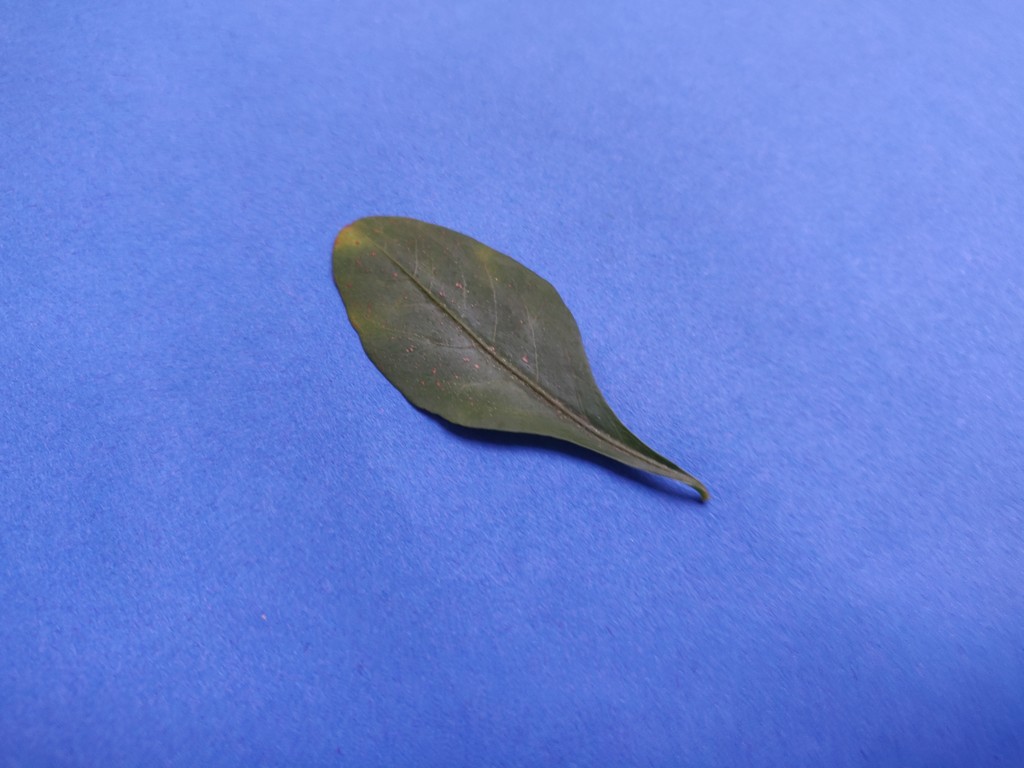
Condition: Unhealthy
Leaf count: single
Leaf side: front